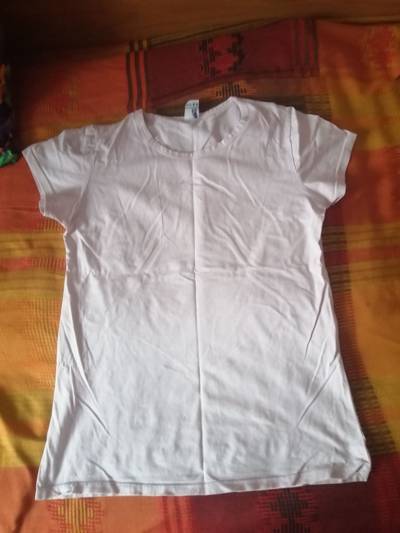
Waste category: clothes